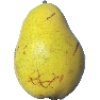
Label: pear_monster